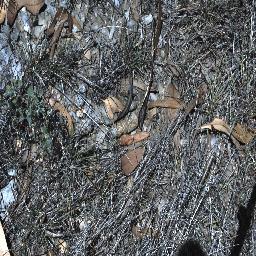
Label: negative